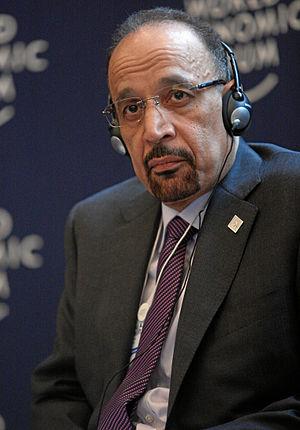
Khaled A. al-Faleh, né en 1960 à Dammam, est un homme d’affaires et politique saoudien. Il est président-directeur général de Saudi Aramco jusqu’en 2015, puis est nommé directeur du comité exécutif du groupe. Il est ministre de la Santé d’avril 2015 à mai 2016 au sein du gouvernement saoudien, et ministre de l’Énergie, de l’Industrie et des Ressources Minières de mai 2016 à septembre 2019.